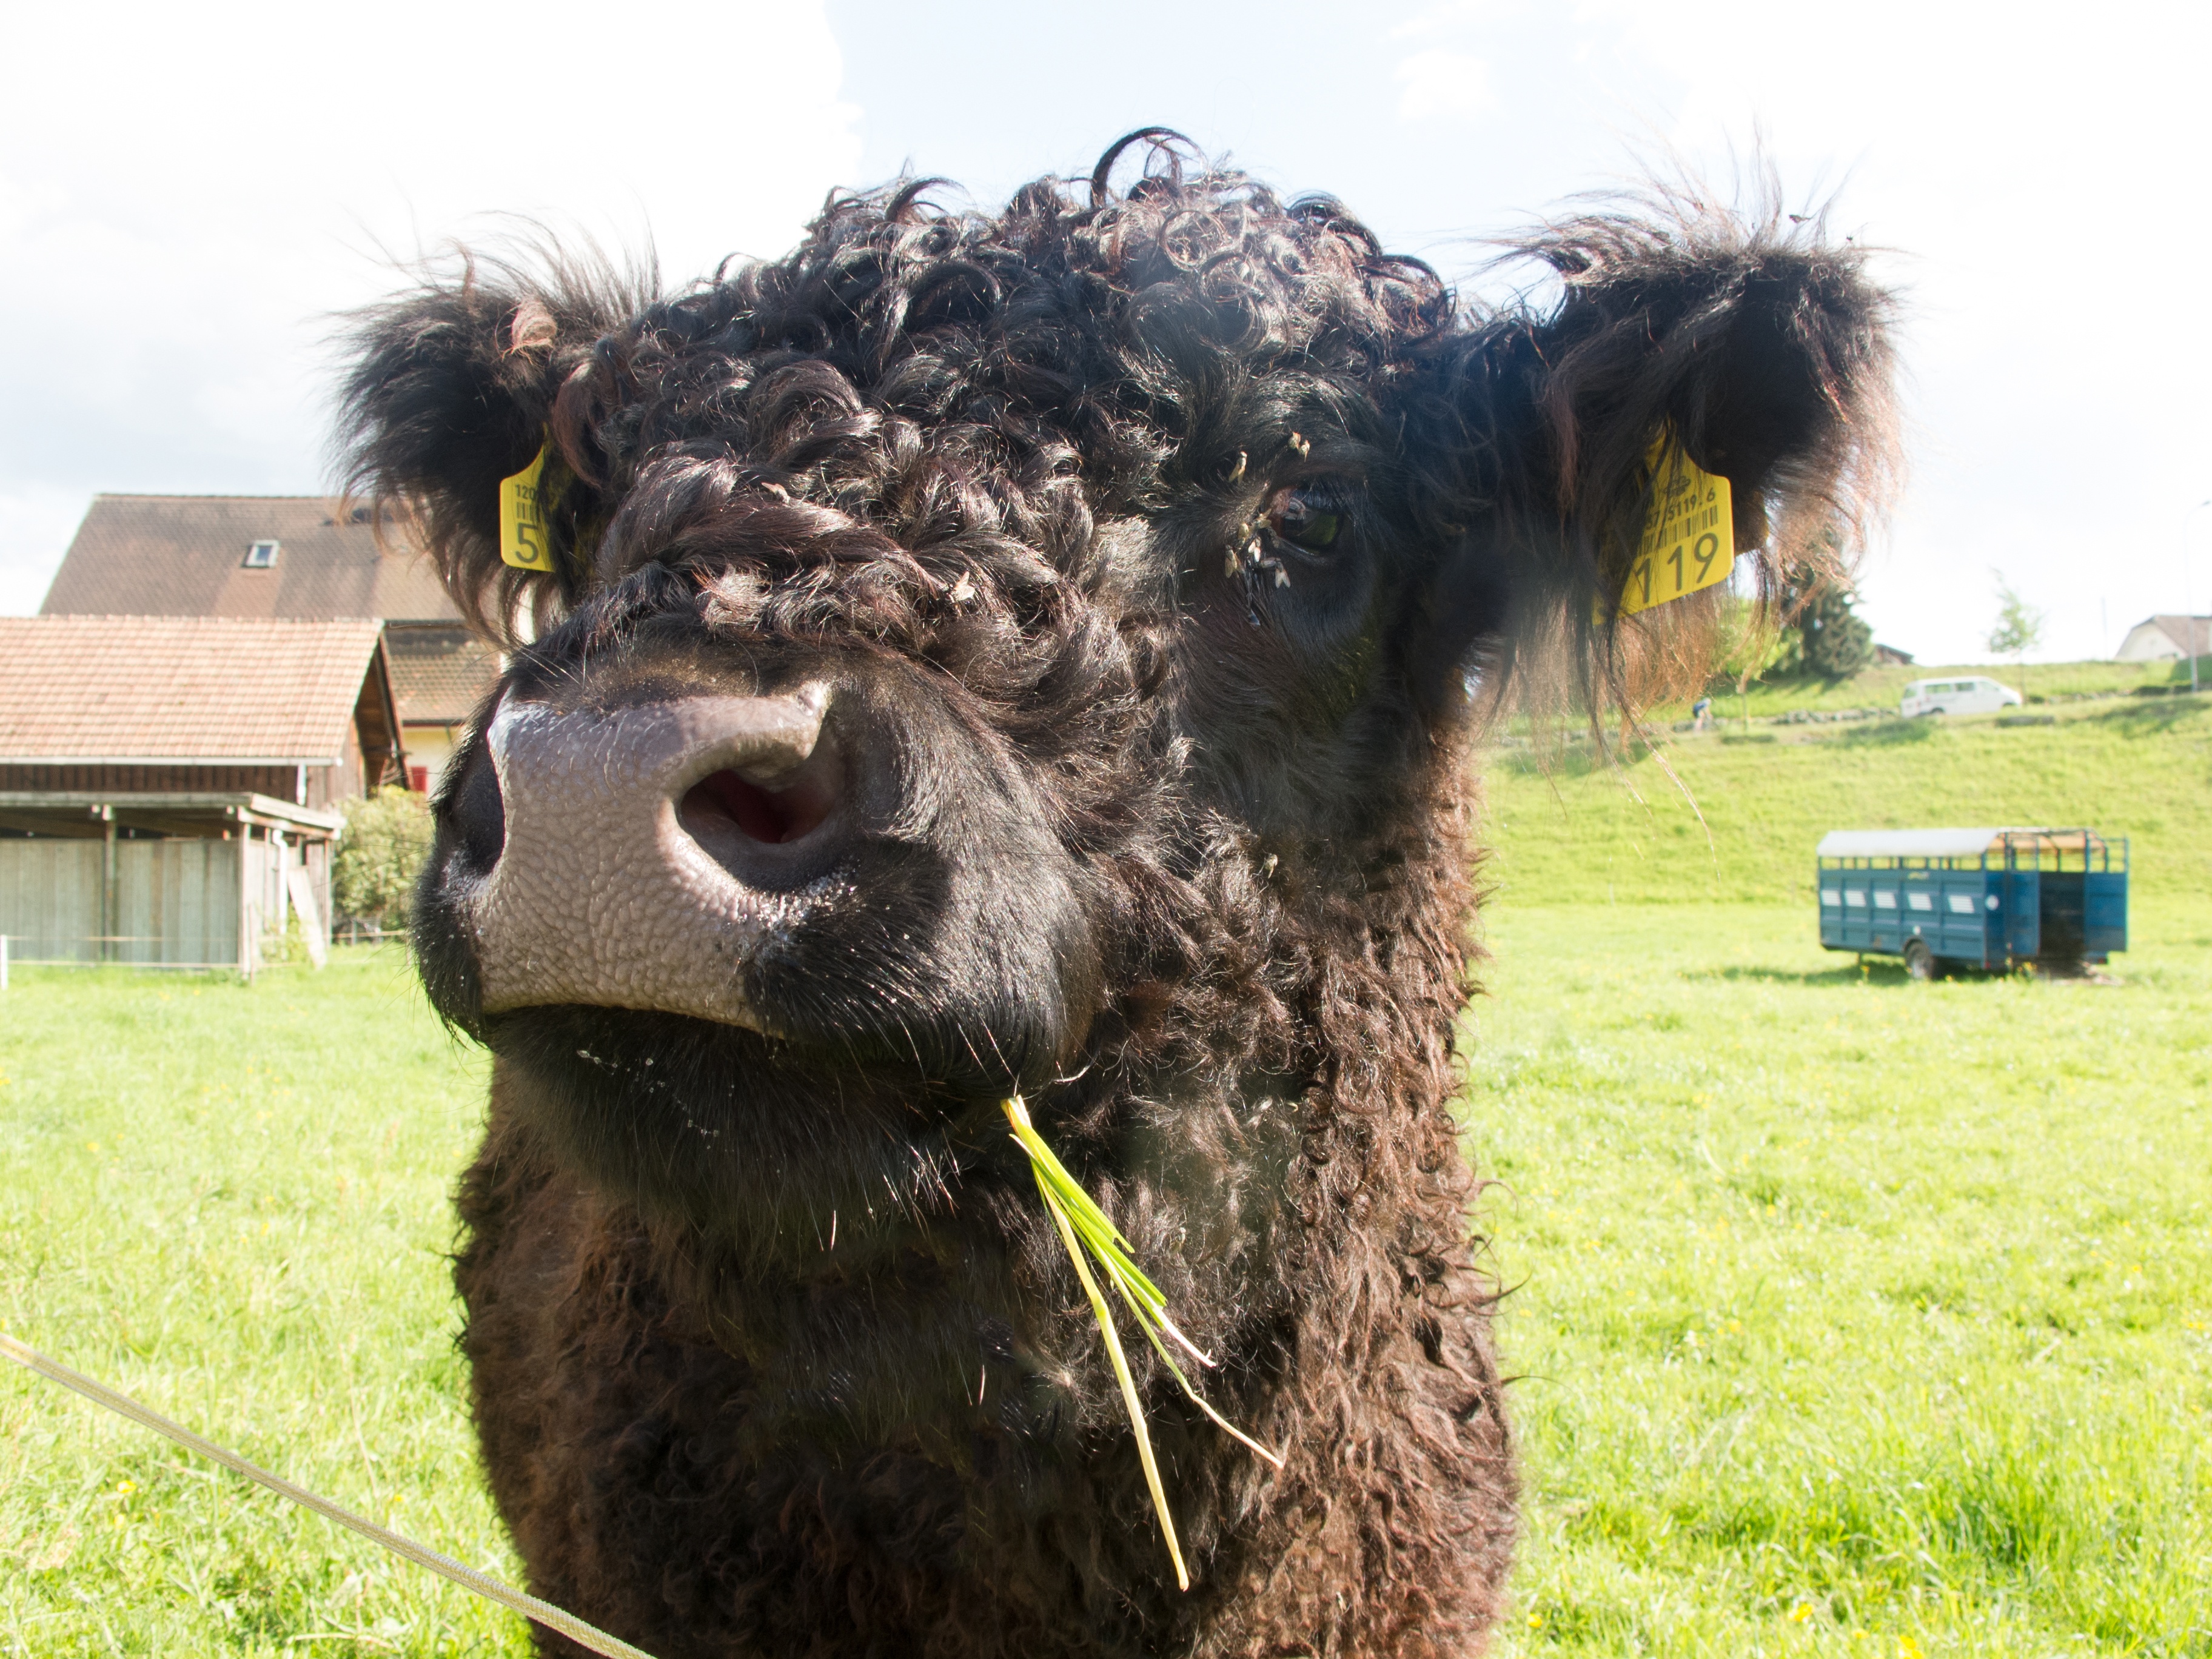
fur, cow, cattle, pasture, livestock, sheep, mammal, agriculture, close, llama, alpaca, nose, snout, animals, furry, head, vertebrate, wildlife photography, galloway, nostrils, animal portrait, camel like mammal, cattle like mammal